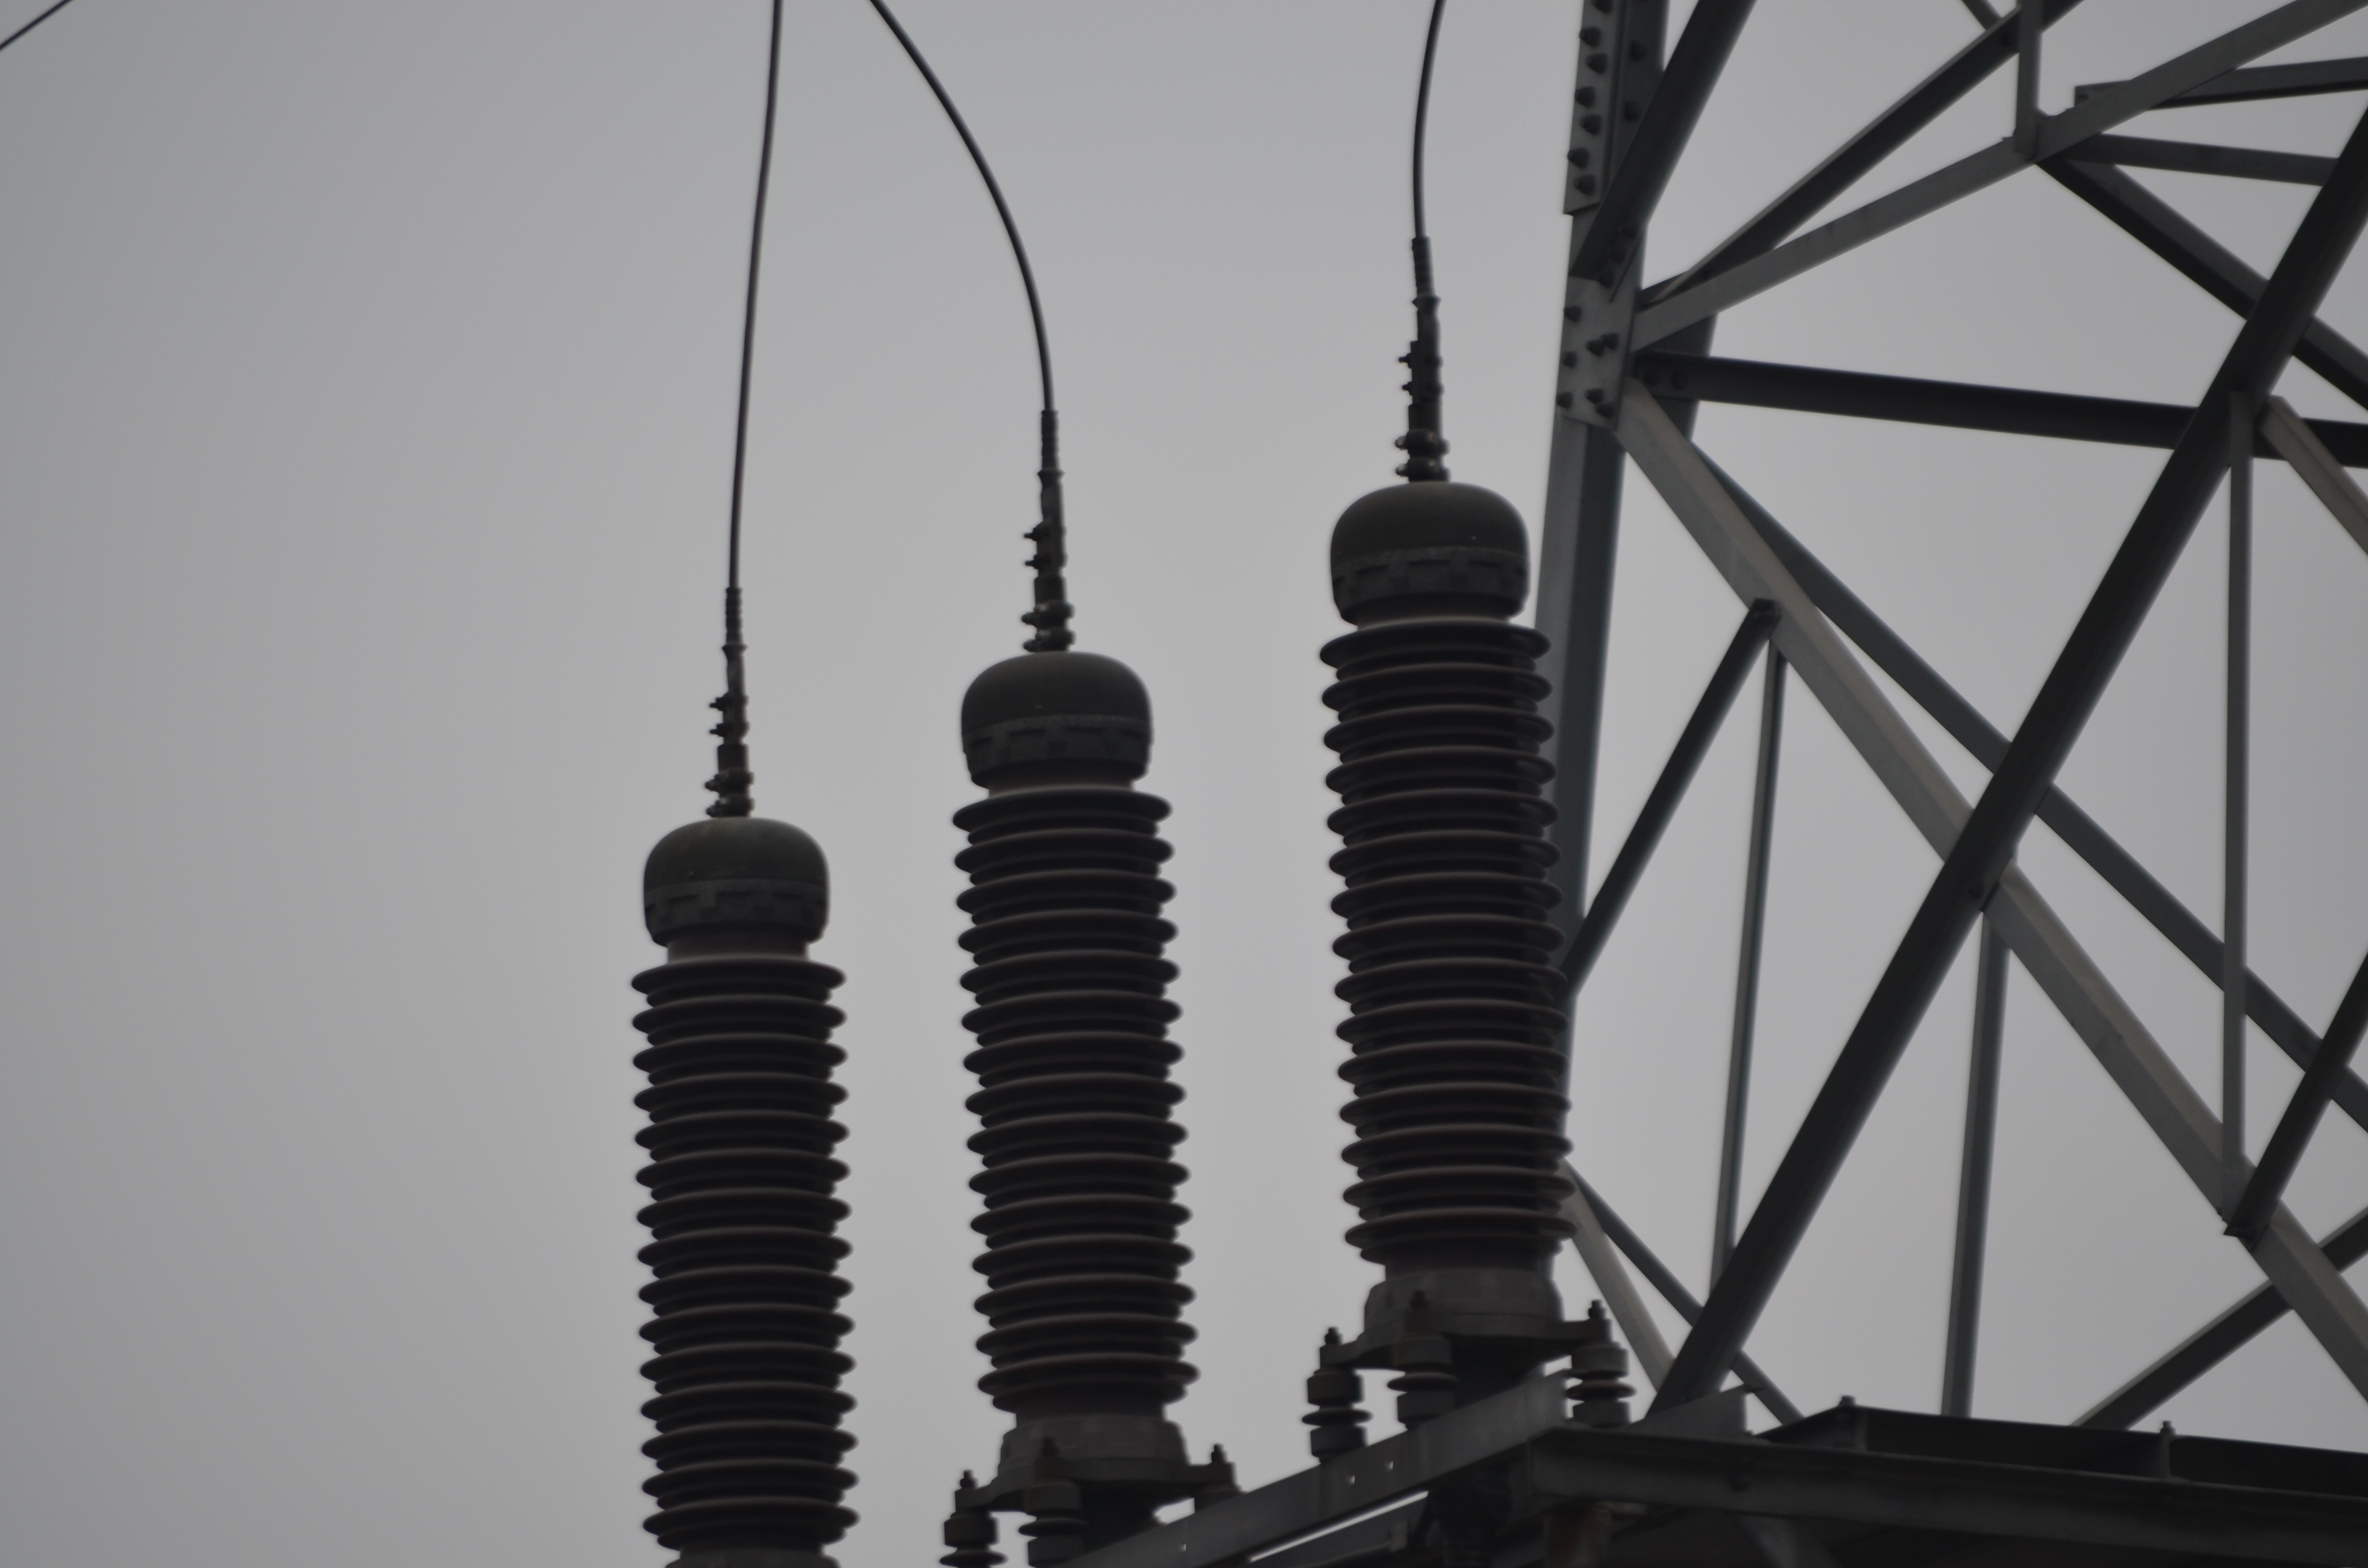
cable, line, high, tower, electricity, lighting, power, transmission, voltage, insulators, insulator